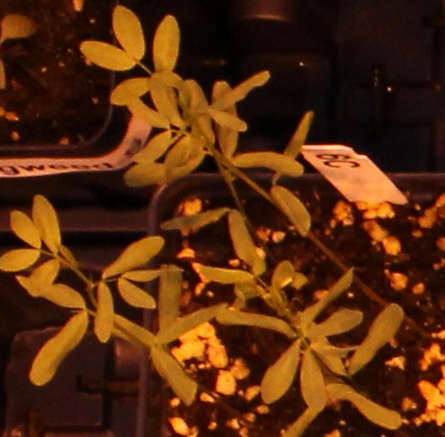
Label: Lentil